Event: Ecuador Earthquake
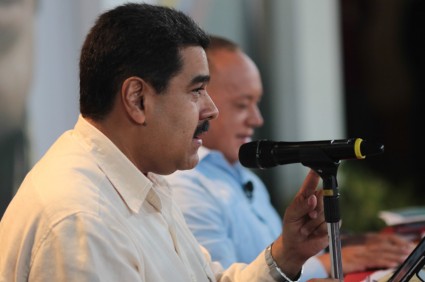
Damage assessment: no_damage